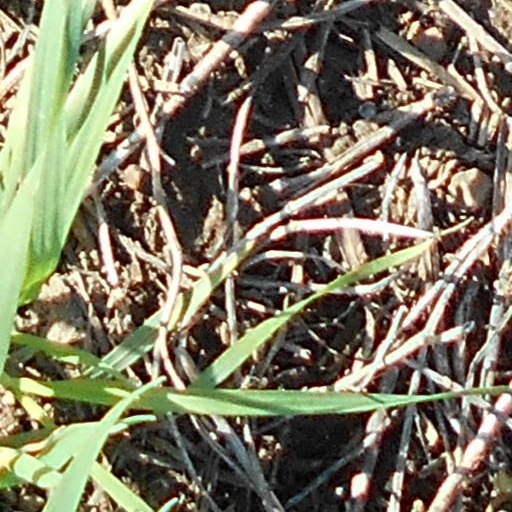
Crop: wheat